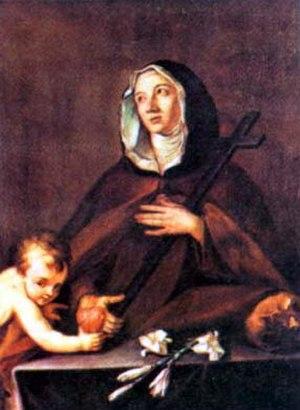
Florida Cevoli est une religieuse capucine stigmatisée reconnue bienheureuse par l'Église catholique.